Bonelli's eagle

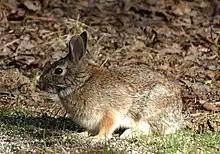
European rabbits are strongly favoured prey for Bonelli's eagles in western Europe.

More than any other, the European rabbit ("Oryctolagus cuniculus") is considered the most important prey species for most European Bonelli's eagles. In the largest European studies, the rabbit is usually the leading prey species: such as in Catalonia, Spain where rabbits comprised 22.54% of 2254 prey items (and 33.3% of the prey biomass) and in Provence, France where rabbits made up 16.4% of 2742 prey items. In the third largest western European study, rabbits were secondary in number to pigeons (at 18.4% of 1641 prey items) but were still the largest contributors of biomass, at 33.2%. Even where non-native, such as the Aegean islands of Greece, the European rabbit dominated the foods of this eagle, comprising 40.8% by number and 46.6% by biomass of the foods. In Spain, it was found that about three-quarters of studied floating juvenile Bonelli's eagles were hunting rabbits almost exclusively, apparently as they were easier to capture despite their larger size than bird prey. Research determines that Bonelli's eagle are often attracted to scrub areas during hunting forays to catch sight of rabbits foraying out of vegetative cover. Since young juvenile and yearling rabbits are forced out to more open feeding spots by dominant adult rabbits, they are disproportionately often selected by Bonelli's eagles and other avian predators. Rabbits become more commonly caught during the summer when the young rabbits tend to disperse. On the contrary, 86.2% of the rabbits taken in southwest Portugal were reportedly adults. Most rabbits caught by Bonelli's eagle were estimated to weigh between (from the size of a kit to a smallish adult) per Spanish studies, with an estimated average weight in Spain of . A study in southeastern Spain estimated that the region's Bonelli's eagles claim about 337 rabbits during the breeding season and 237 rabbits during non-breeding during the course of a year, so despite their heavy predation barely make a dent on the overall population of rabbits (effecting less than 2.5% of the population at peak). The native western European population of wild rabbit has been heavily depleted by myxomatosis and rabbit haemorrhagic disease, having been reduced by an estimated 50–70%. While the overall numbers seemingly taken by them reduced by as much as a third between 1968 and 2009, on evidence Bonelli's eagle still sought them out and hunted rabbits preferentially even during the non-breeding season when their numbers dip to their lowest. In additional, significant numbers of other lagomorphs may be taken, extending to occasional Granada hares ("Lepus granatensis") as well as accounts of Bonelli's eagles hunting European hares ("Lepus europaeus") in the Greek isles and Indian hares ("Lepus nigricollis") in the lower Himalayas.